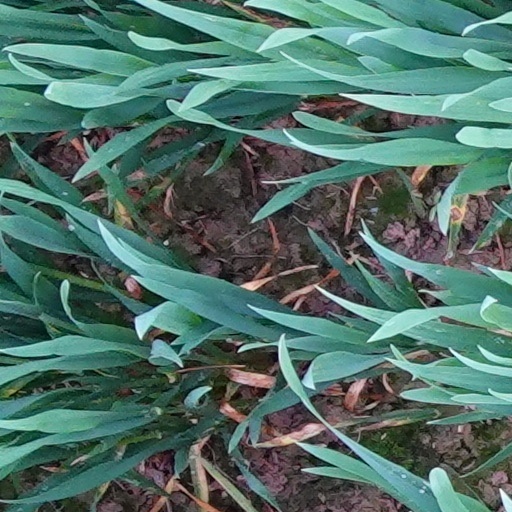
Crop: wheat